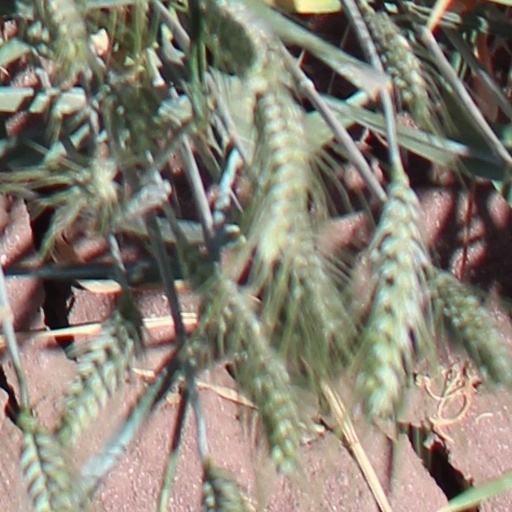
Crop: wheat